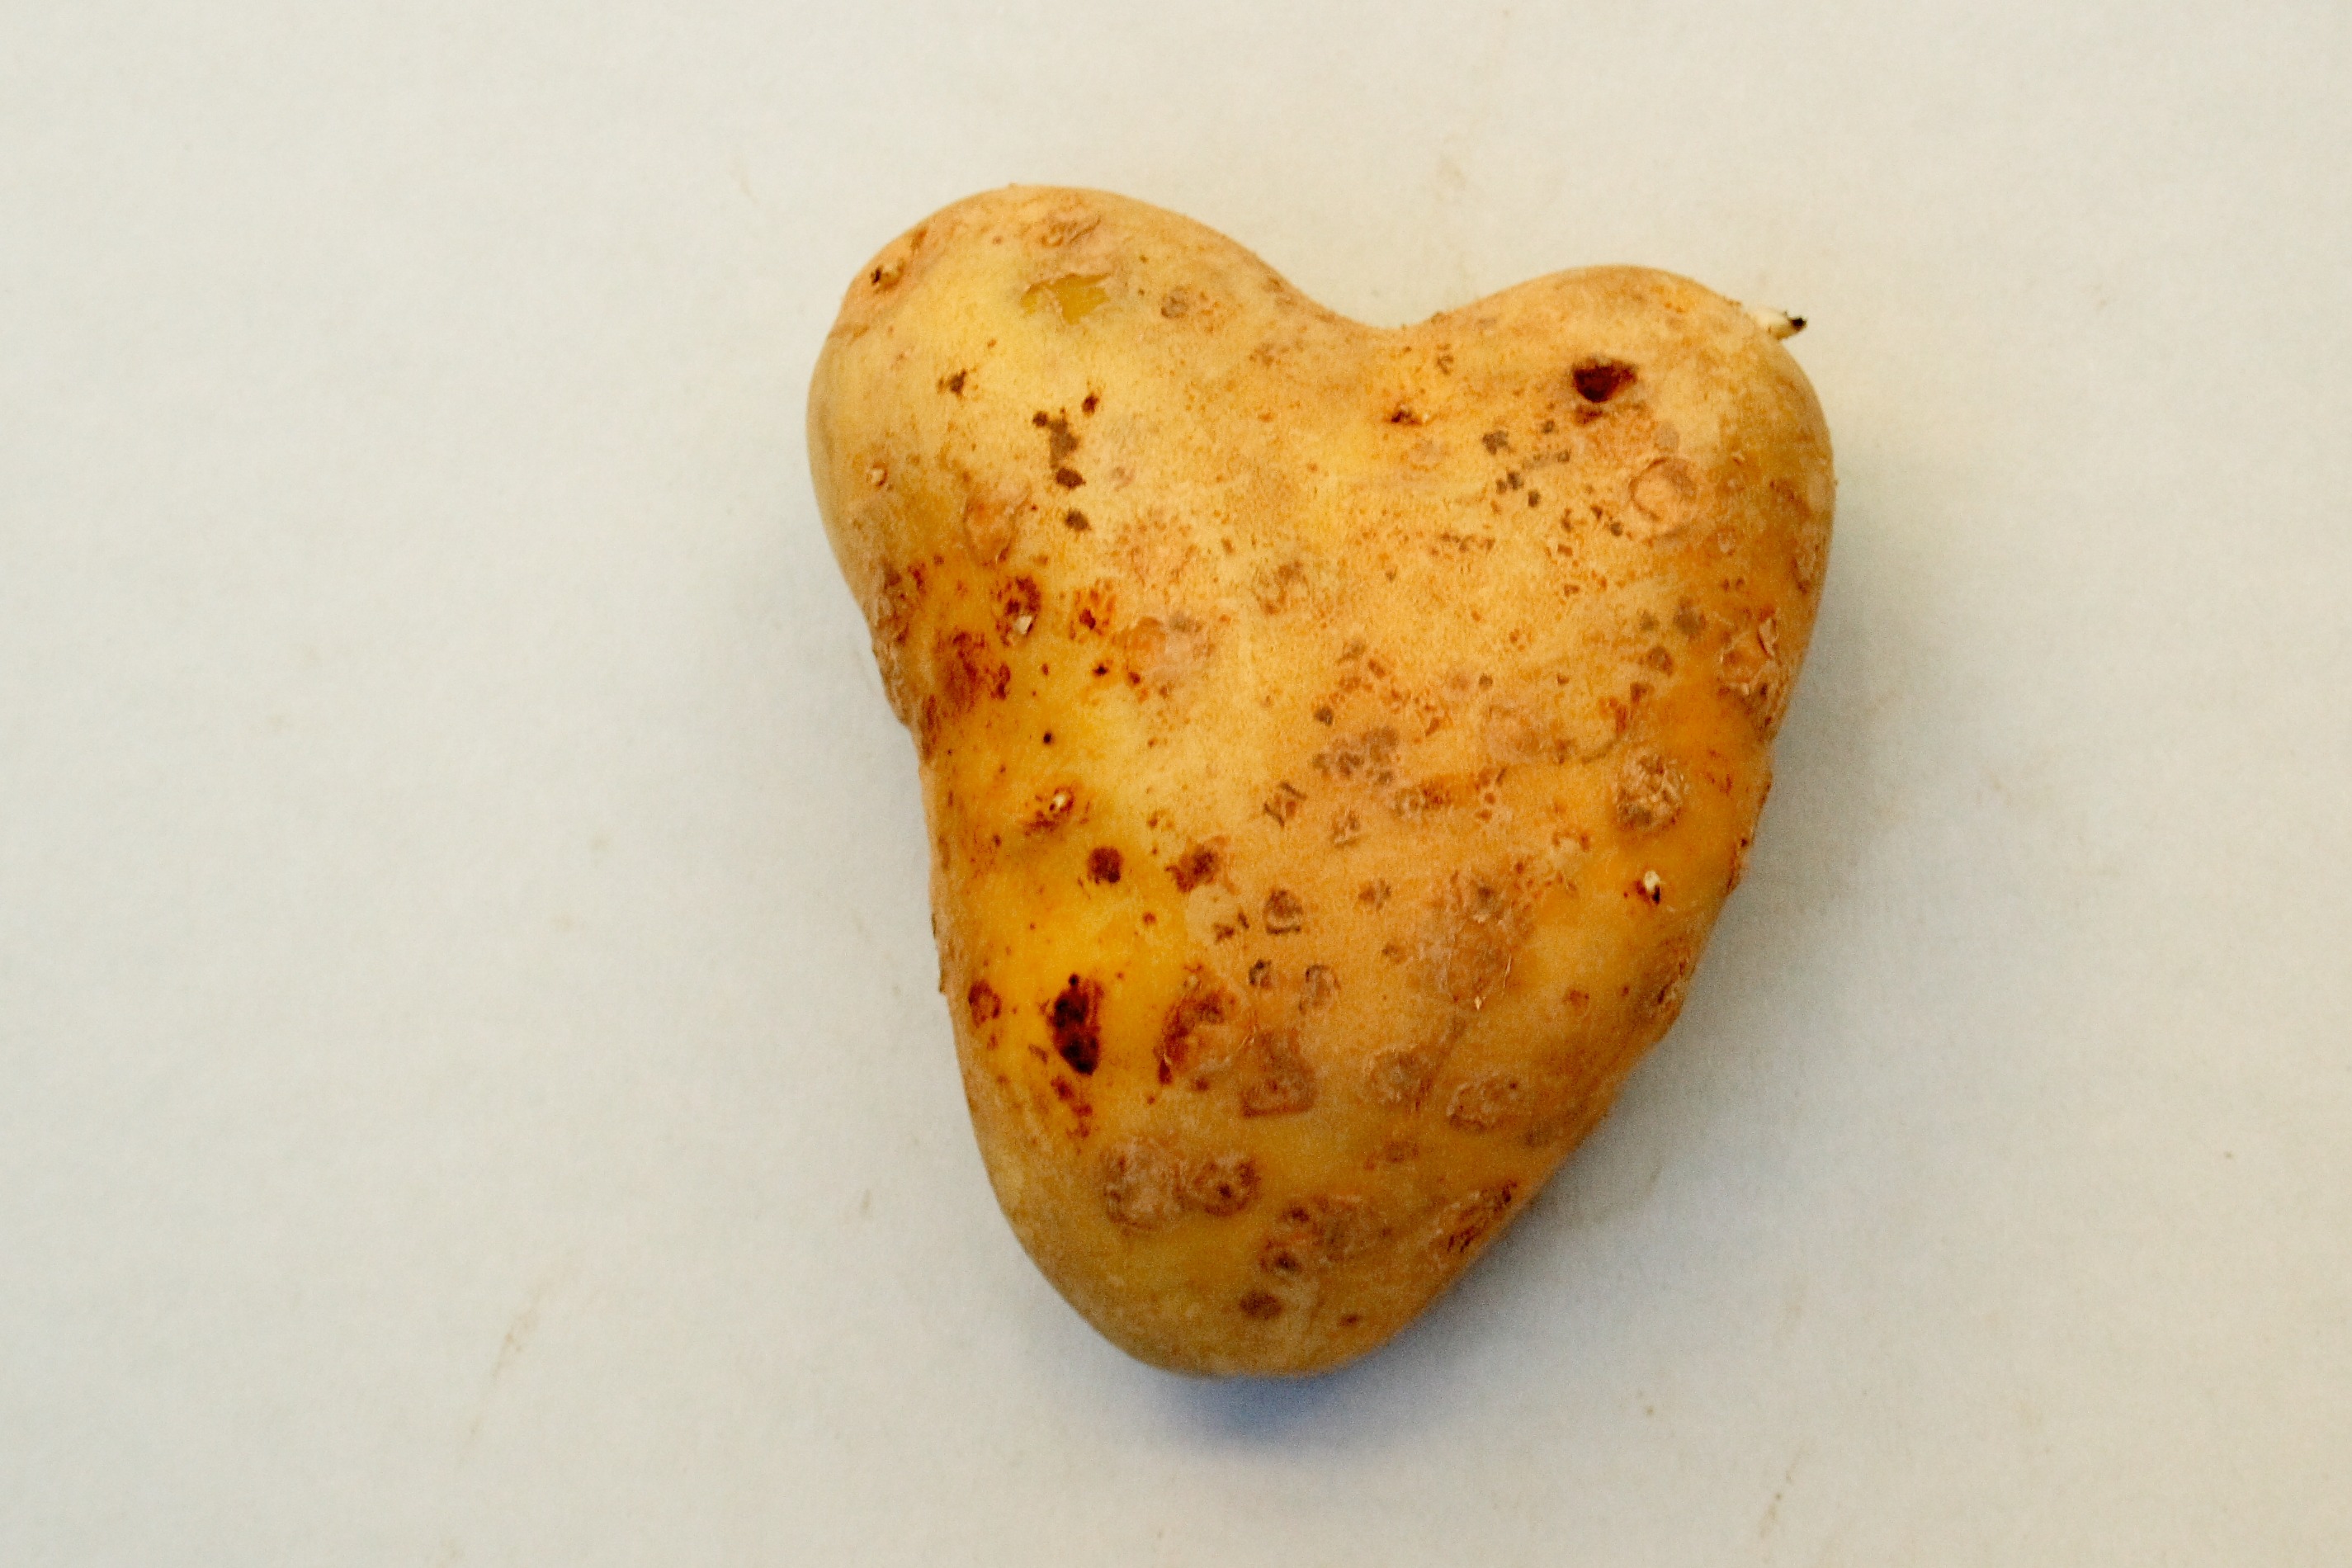
plant, fruit, love, heart, food, symbol, produce, vegetable, potato, organ, flowering plant, tuber, root vegetable, land plant, potato and tomato genus